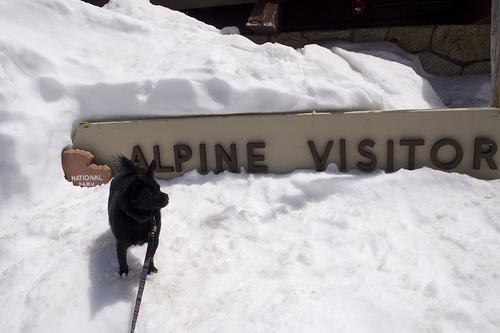
schipperke